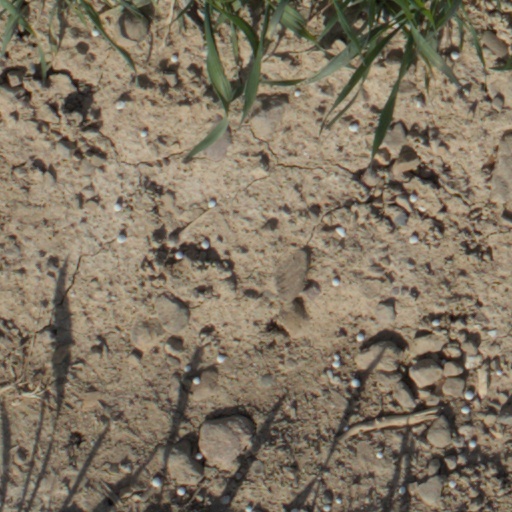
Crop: wheat